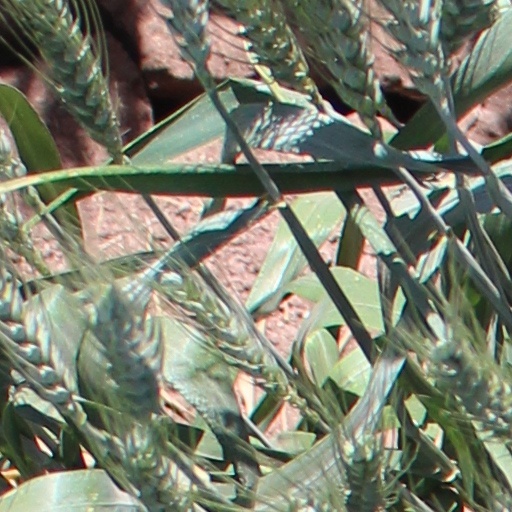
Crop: wheat